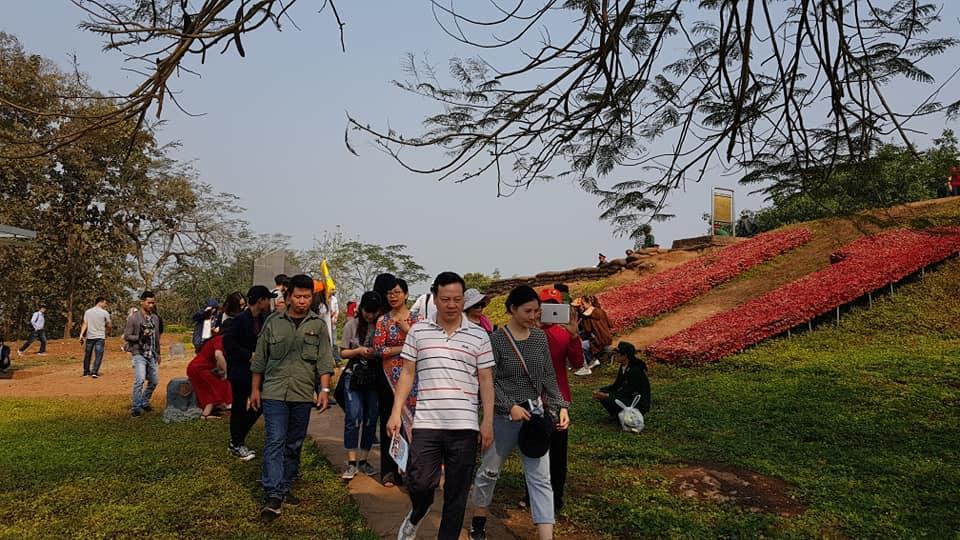
có nhiều người đang đi tham quan trong một bãi cỏ xanh